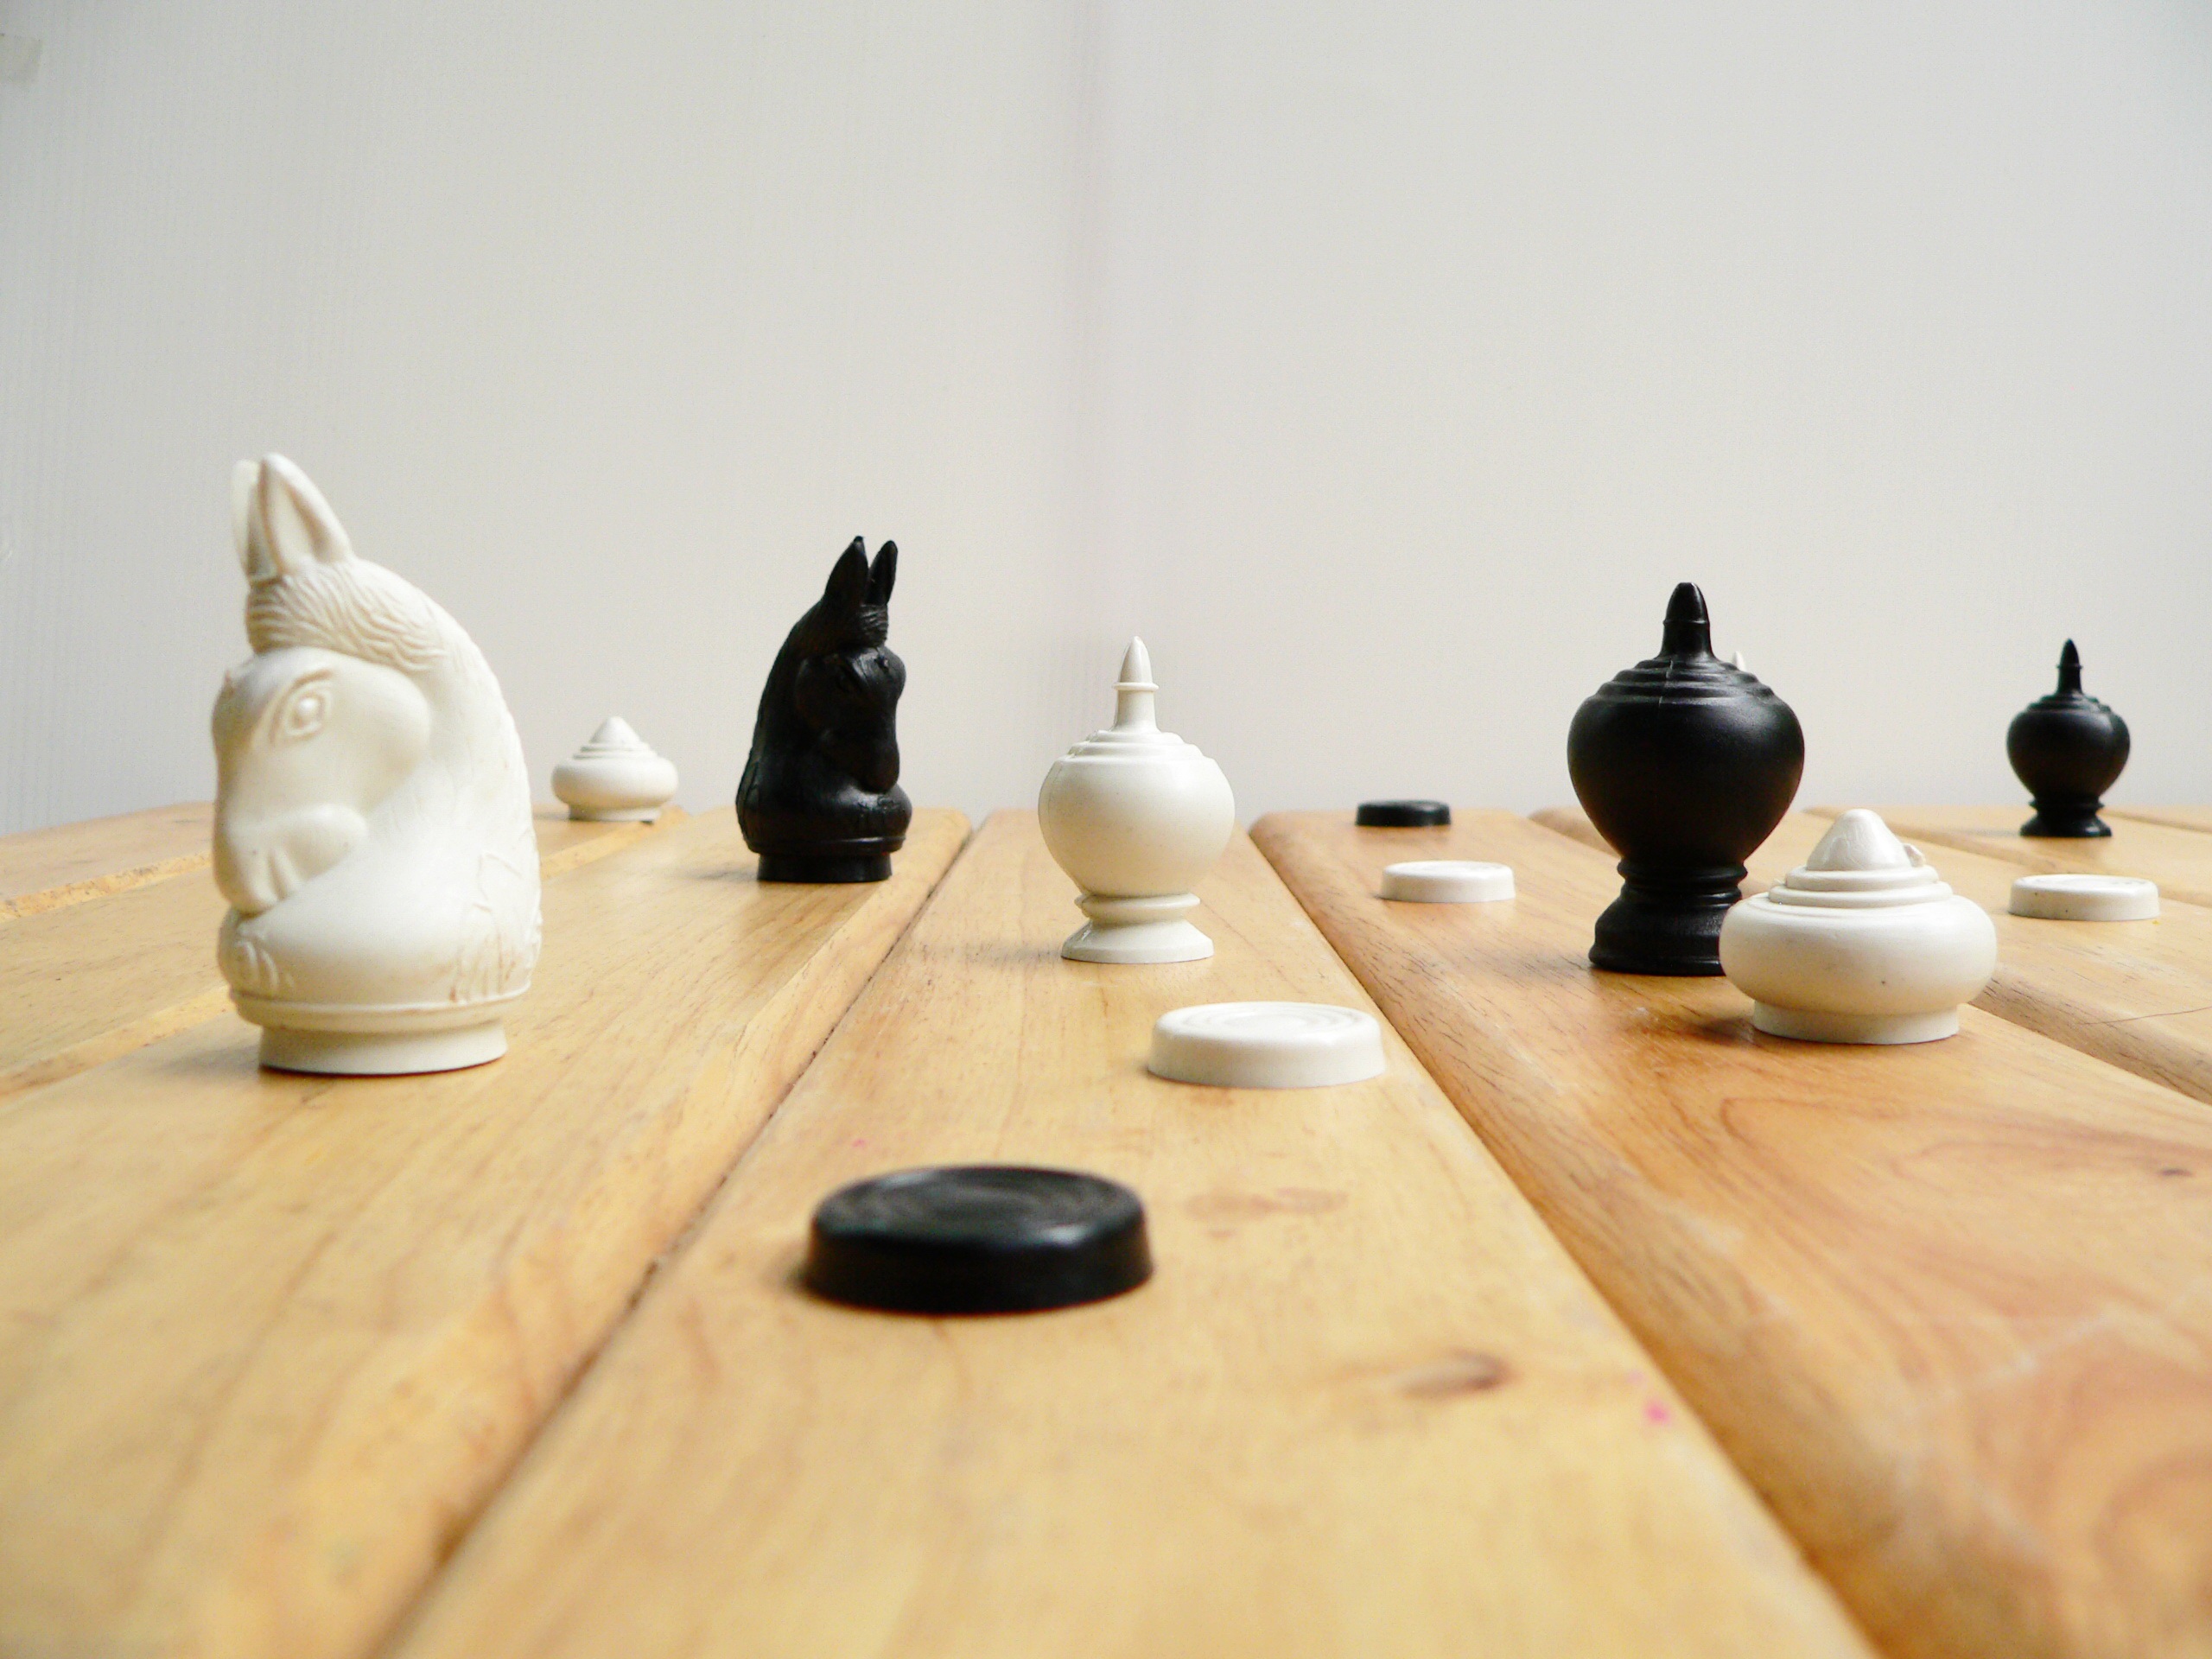
table, board, wood, floor, ceramic, living room, furniture, lighting, board game, competition, chess, chessboard, games, shape, flooring, indoor games and sports, tabletop game